Corps Franconia Darmstadt

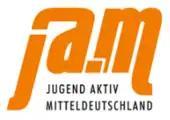
Jugend Aktiv central Germany

In 2000, the corps member "Götz Junkers-Lommatzsch" founded the club "Jugend Aktiv e.V." in Hamburg. With its coaching and training program, especially very talented young professionals get supported. Throughout Germany, more than 2000 pupils got sponsored until 2011. The coaching program comprises seminars in the topics personal development, networking, logistics and individual mentorship by personnel consultants.